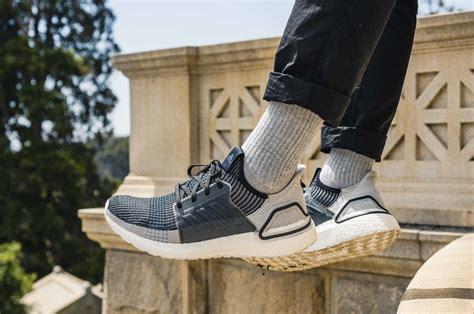
Brand: Adidas
Model: Ultraboost 19